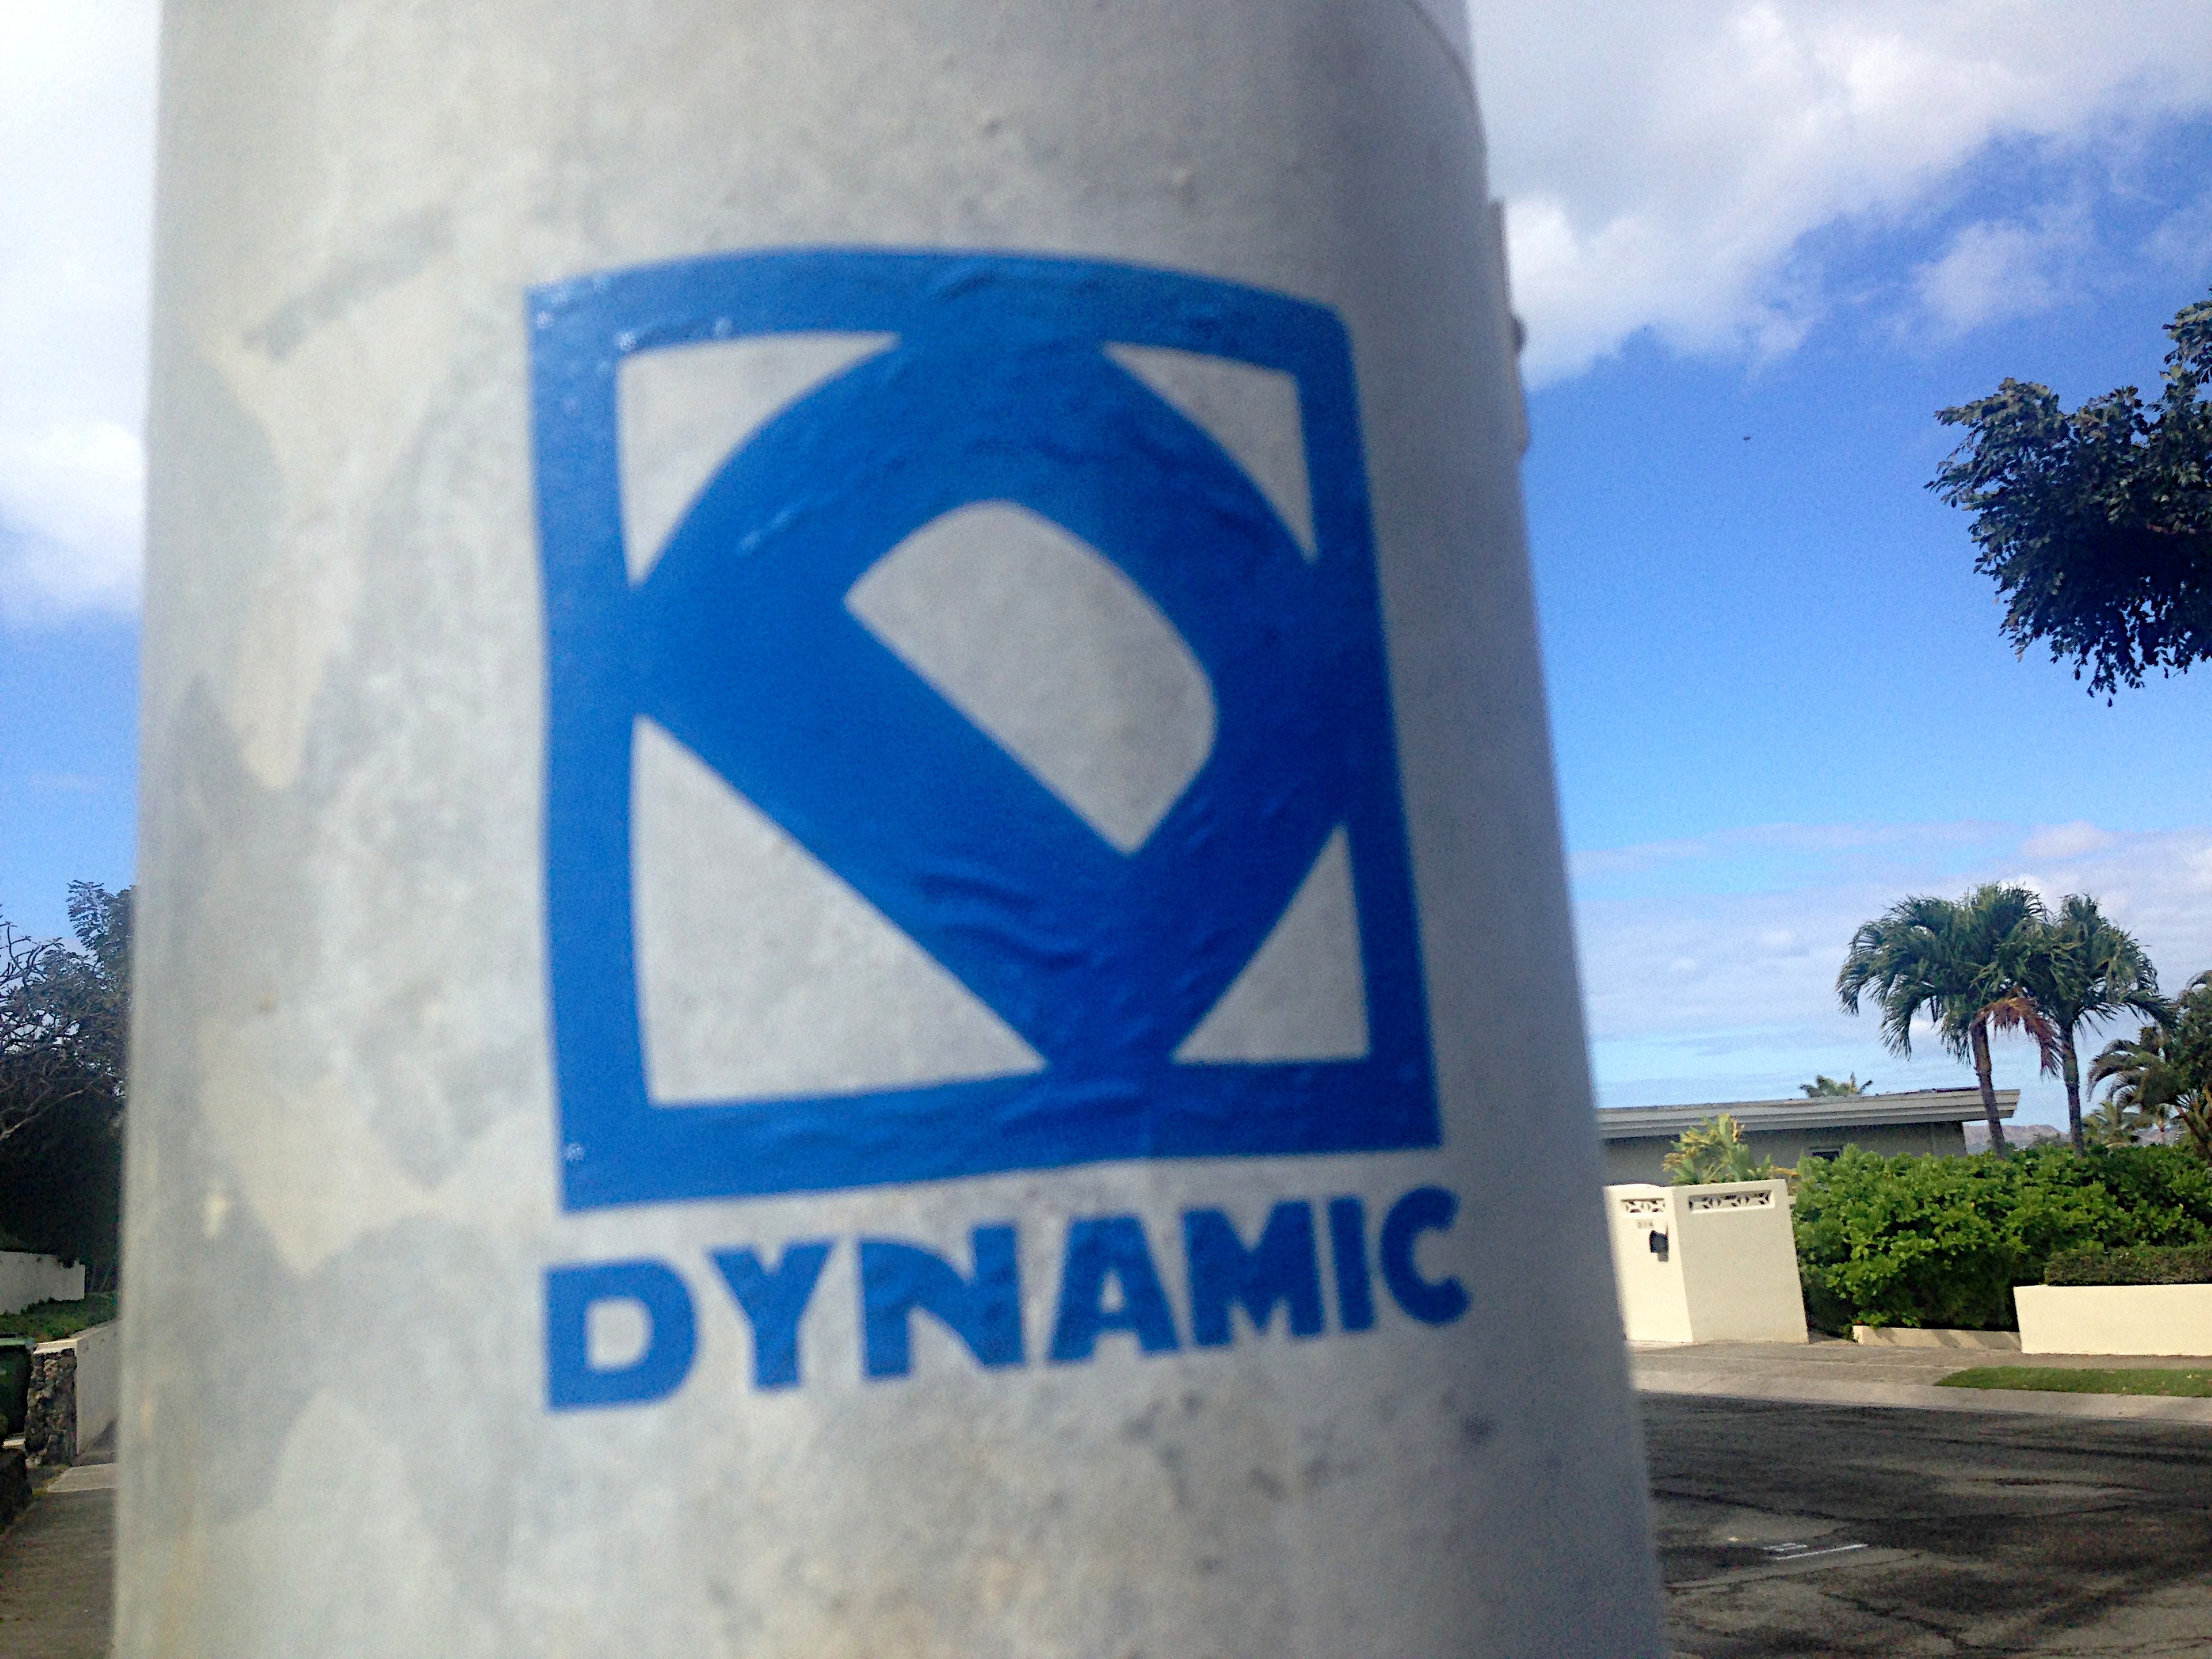
sign, blue, art